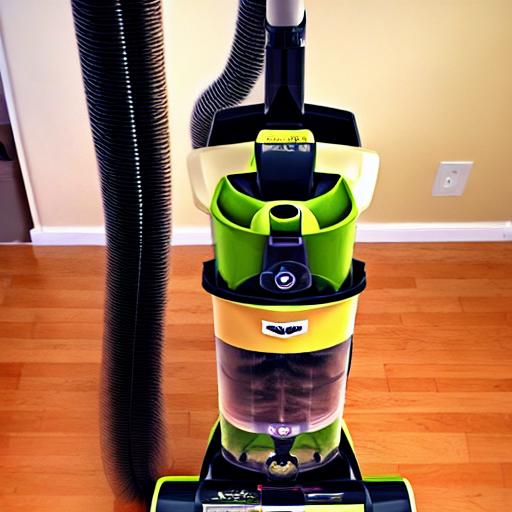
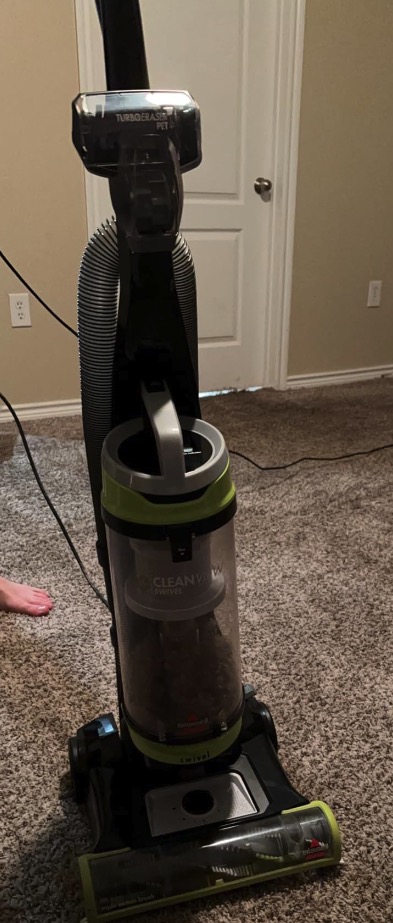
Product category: items_vacuum
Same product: no